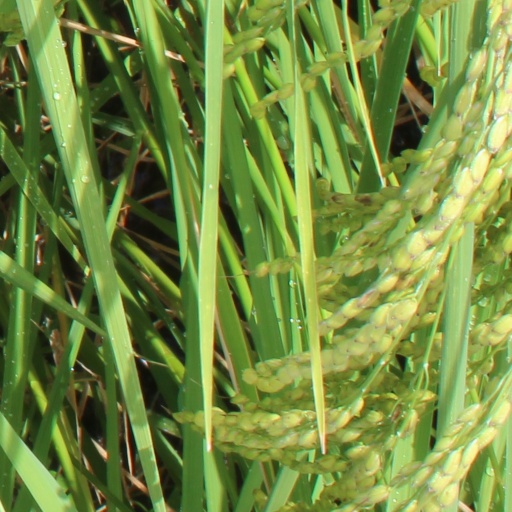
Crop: rice